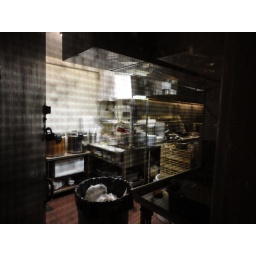
Looking in through the kitchen screen door at Peking Garden